St. Mary's Orthodox Church, Kottayam

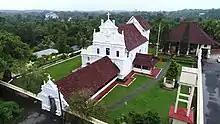
Kottayam Cheriapally Mahaedavaka

St. Mary's Orthodox Syrian Church, Kottayam, commonly known as Kottayam Cheriapally, is a Malankara Orthodox Syrian Church located in Kottayam, Kerala, India. Cheriapally meaning ‘small church’, whose appearance contradicts its name, is one of the oldest and well-preserved churches in the state.